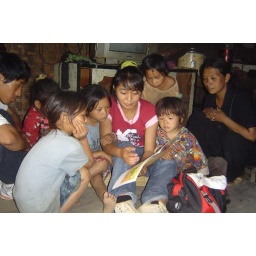
Our mobile library visits the orphans in the villages where is hardly any toy or book to find